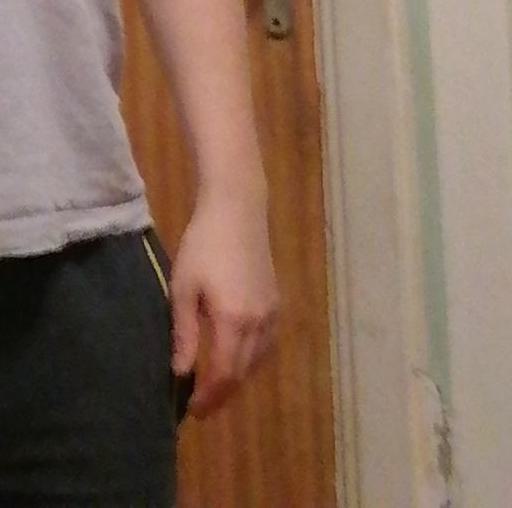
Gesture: no_gesture